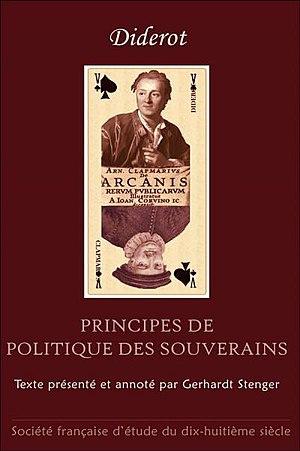
L'oeuvre de Diderot connue sous le titre Principes de politique des souverains ne laisse pas d'intriguer depuis sa première publication par Naigeon en 1798. La découverte récente de la source à partir de laquelle Diderot a composé une grande partie de ses maximes prétendument tirées de Tacite - l'ouvrage De arcanis Rerumpublicarum libri sex du savant allemand Arnoldus Clapmarius publié en 1605 - a permis de lever le voile sur la genèse et la composition des Principes. Si l'édition procurée par Naigeon en 1798 restitue probablement le mieux les convictions politiques les plus profondes de Diderot, le texte de la copie de Leningrad, destiné à Catherine II, porte les traces du projet original de 1774
Gerhardt Stenger, né Gerhard Stenger à Linz en Autriche en 1955, est maître de conférences en littérature française à l’Université de Nantes. Il est spécialiste du siècle des Lumières, en particulier de l’histoire des idées, de Diderot et de Voltaire. Il est l’auteur de nombreux articles sur cette époque et l’éditeur des Œuvres complètes d’Helvétius.